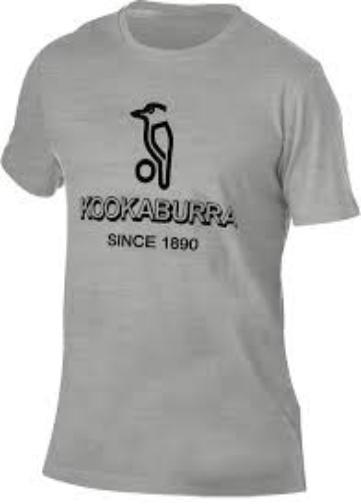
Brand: kookaburra
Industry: Clothes